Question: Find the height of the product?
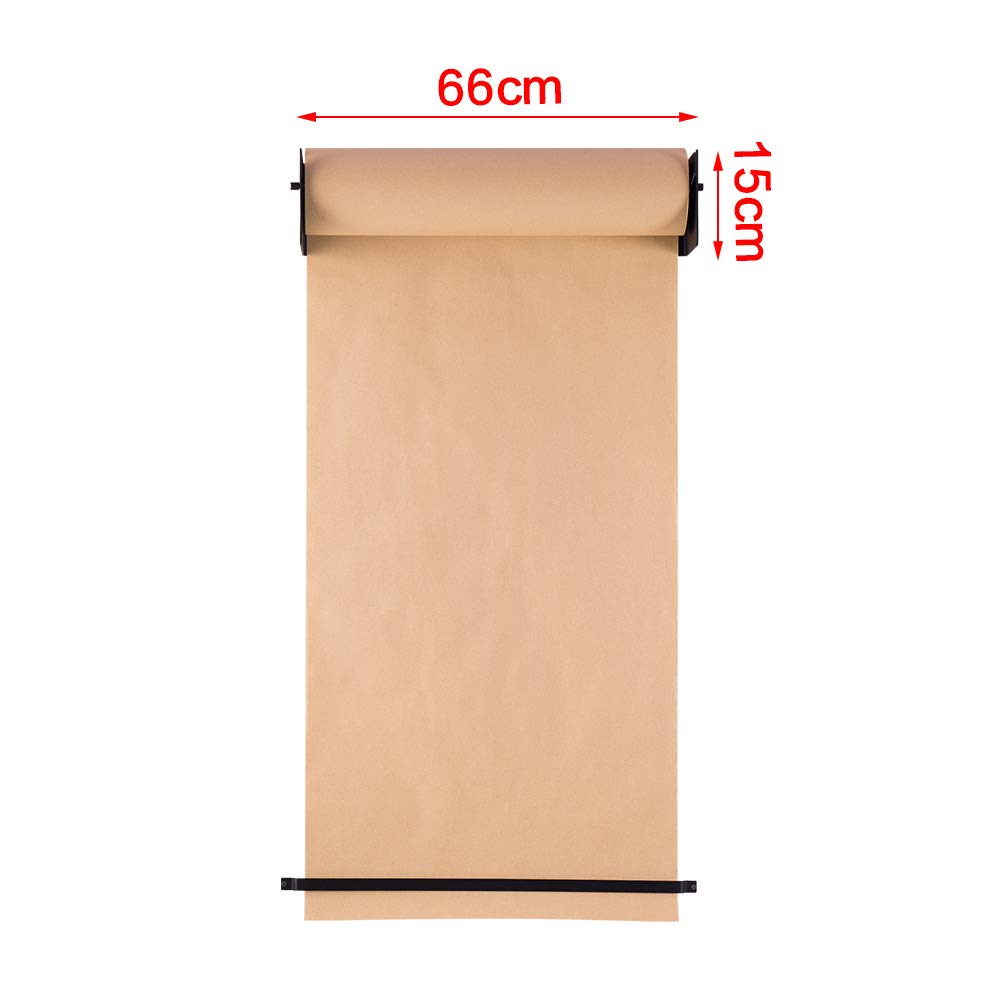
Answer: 66.0 centimetre